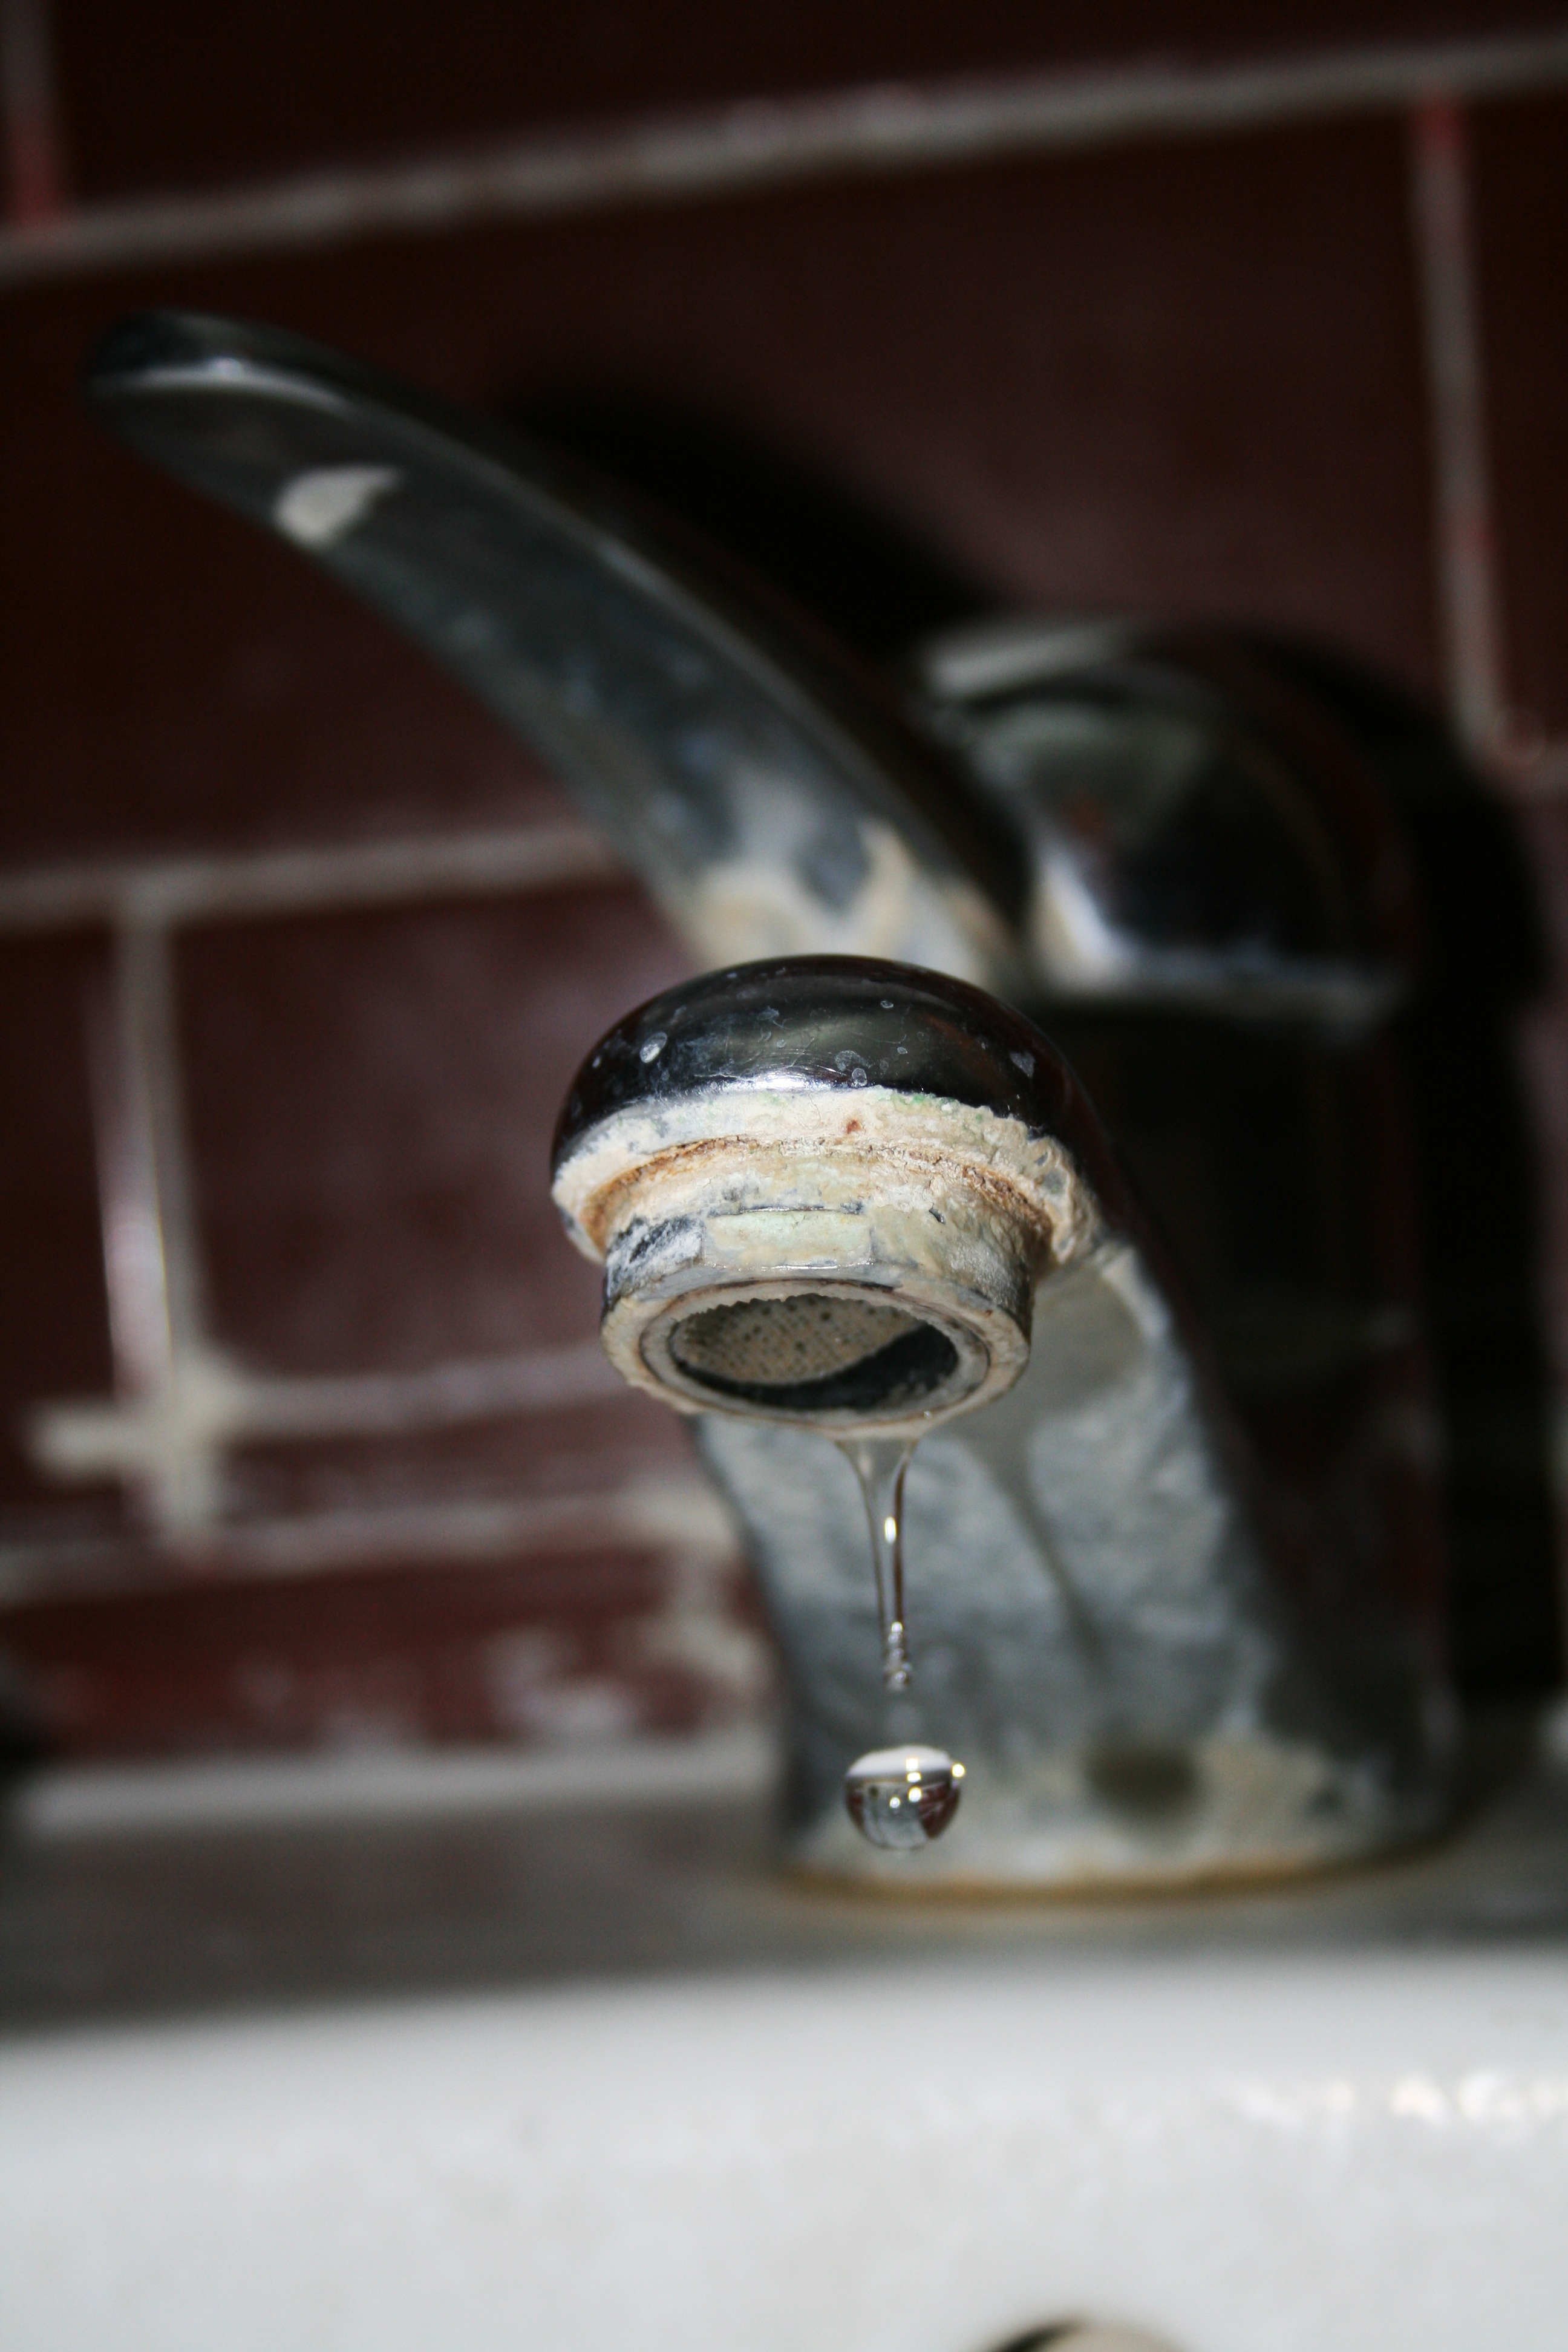
water, light, glass, old, broken, drink, lighting, drip, close up, faucet, macro photography